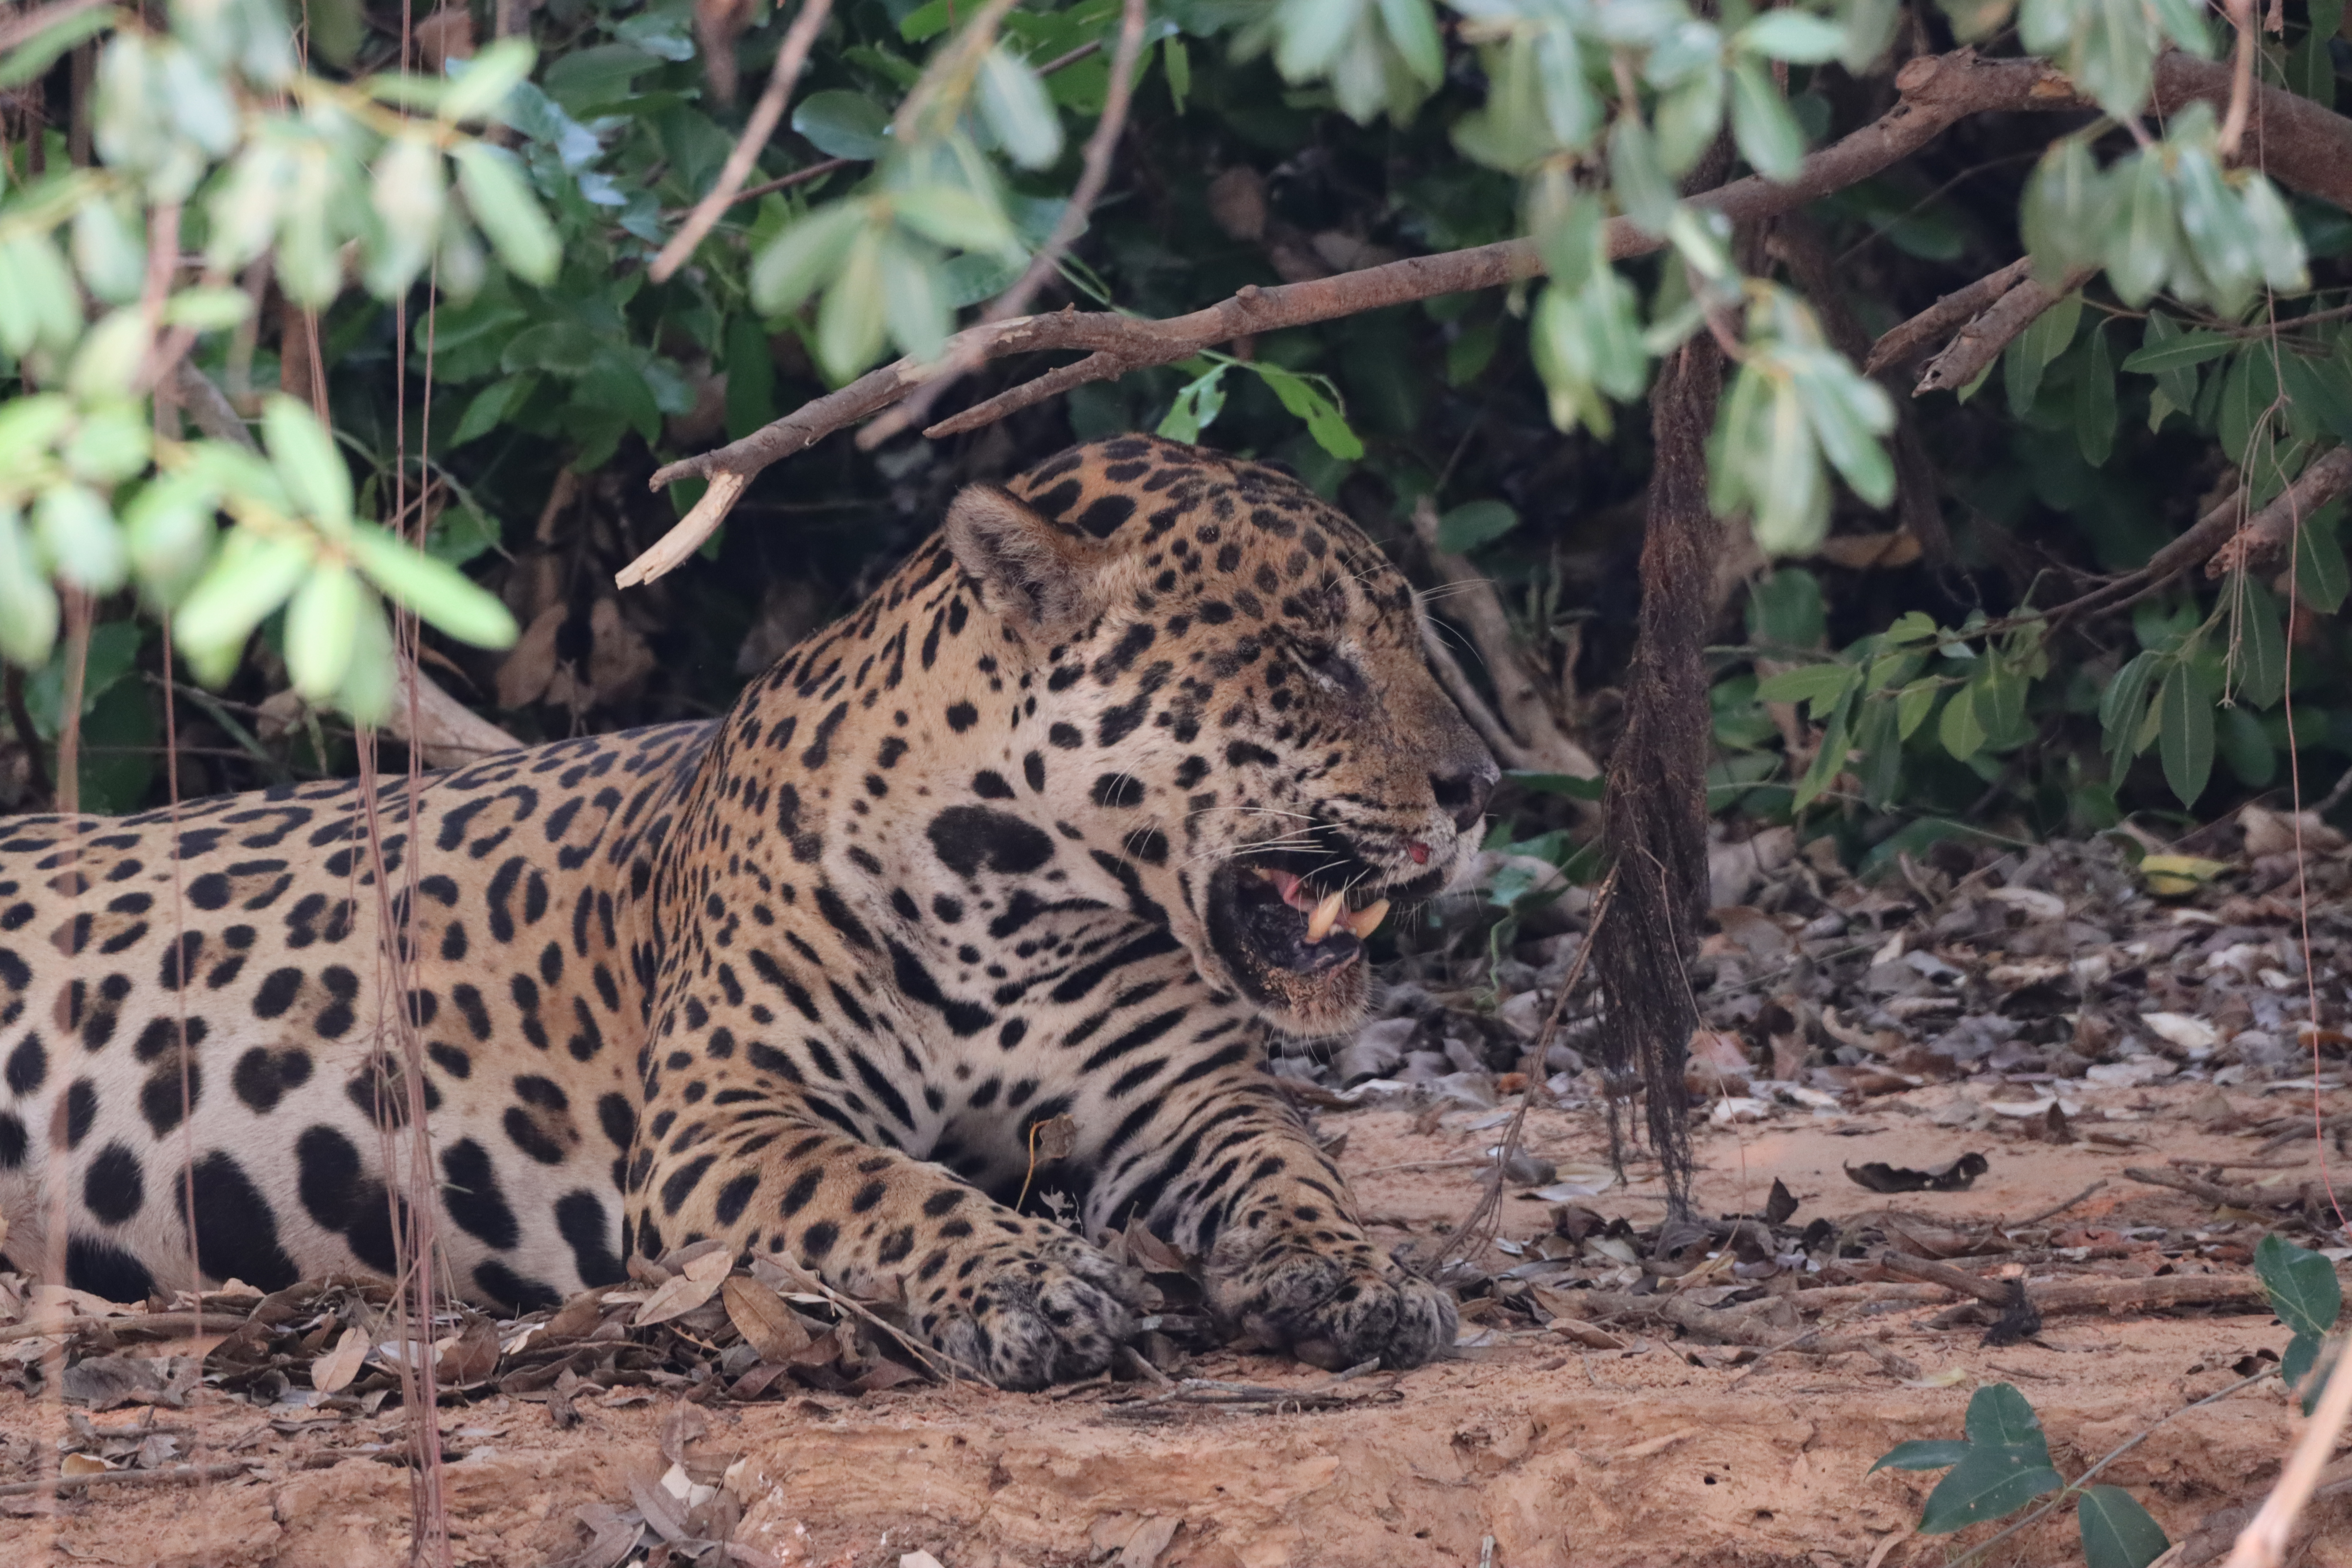
Jaguar: Tomas